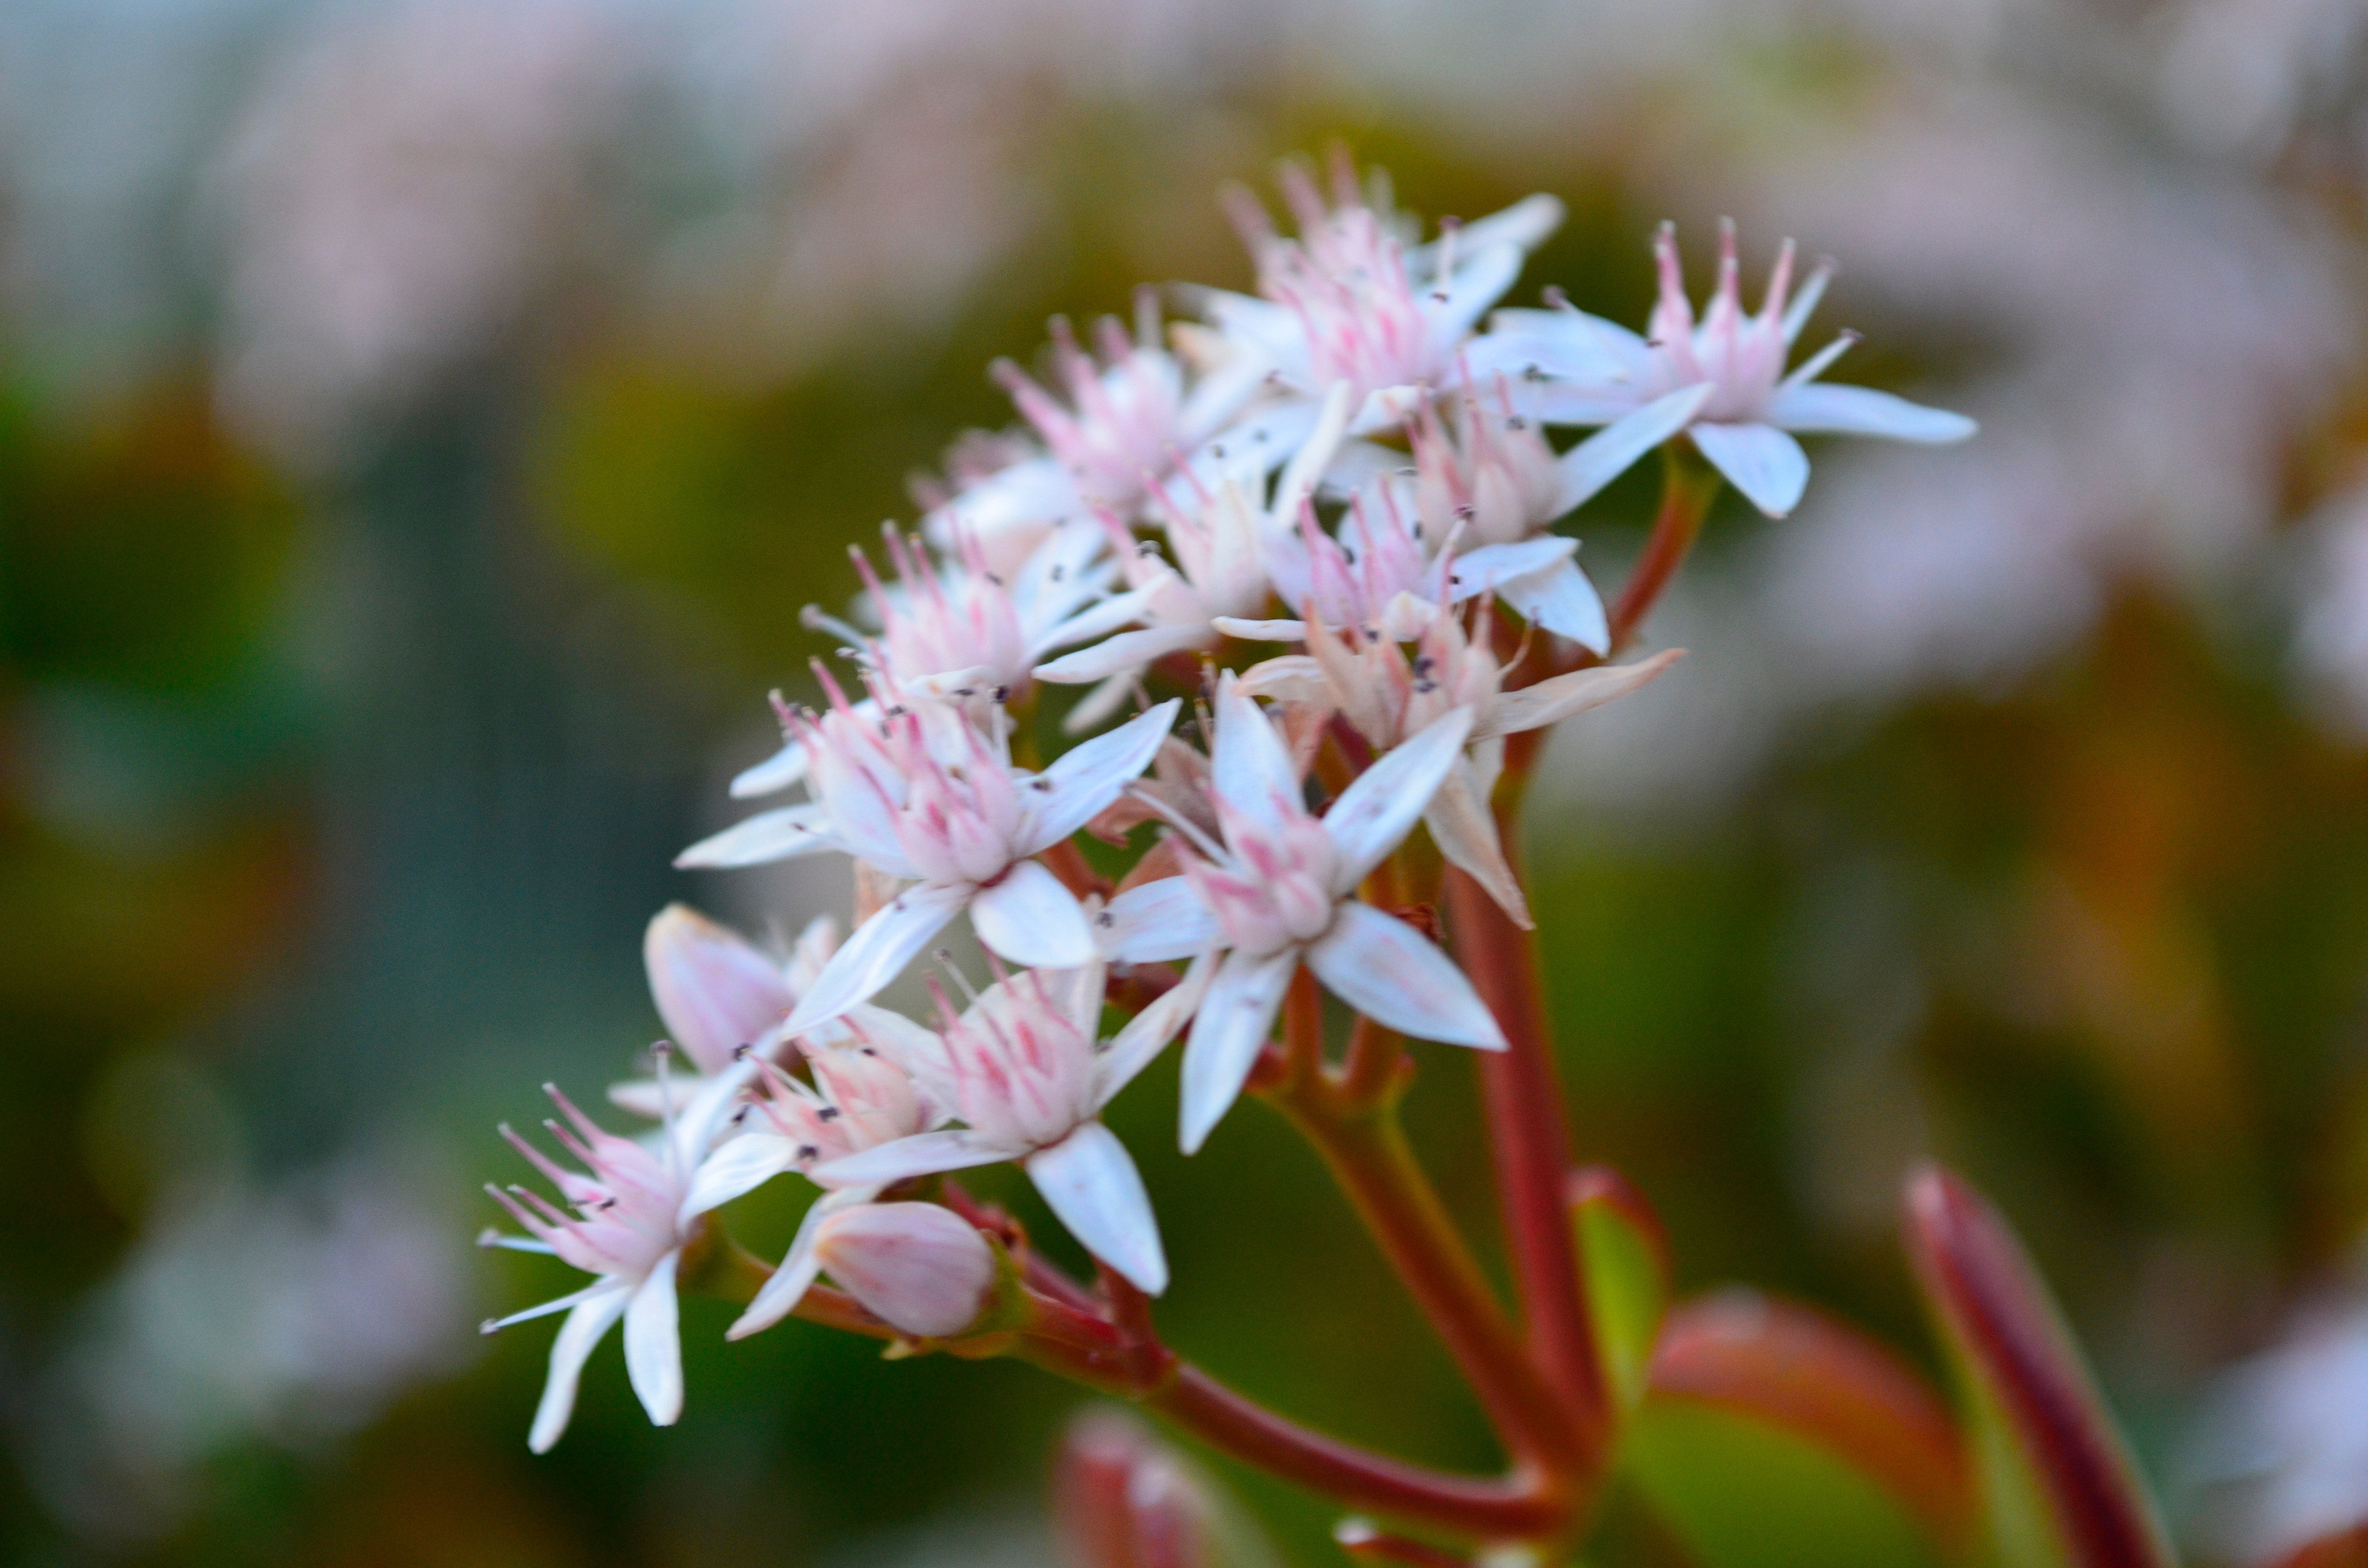
nature, branch, blossom, plant, leaf, flower, spring, produce, botany, flora, wildflower, close up, shrub, macro photography, flowering plant, land plant